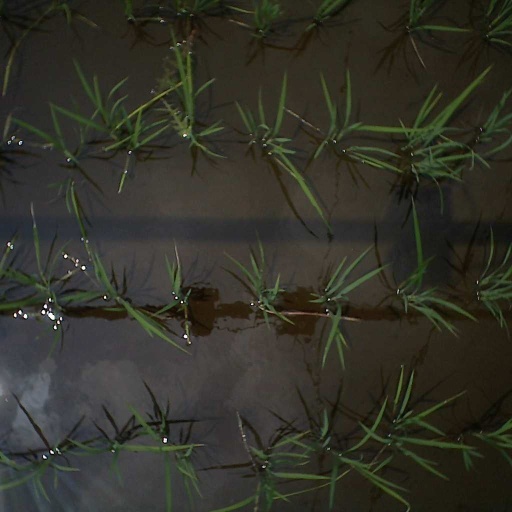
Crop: rice